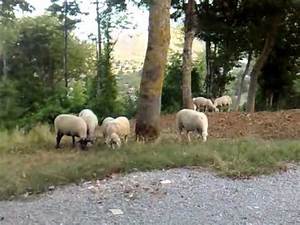
Label: sheep